Professional wrestling strikes

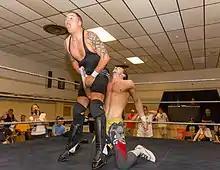
Anthony Darko (kneeling) delivering a low blow to K.C. Andrews

A rolling thunder refers to the action of a forward roll toward an opponent using the complete rotation to spring up onto their feet and into the air and perform an attack. The most popular version of this ends it with a jumping somersault senton. Rob Van Dam popularized this move.